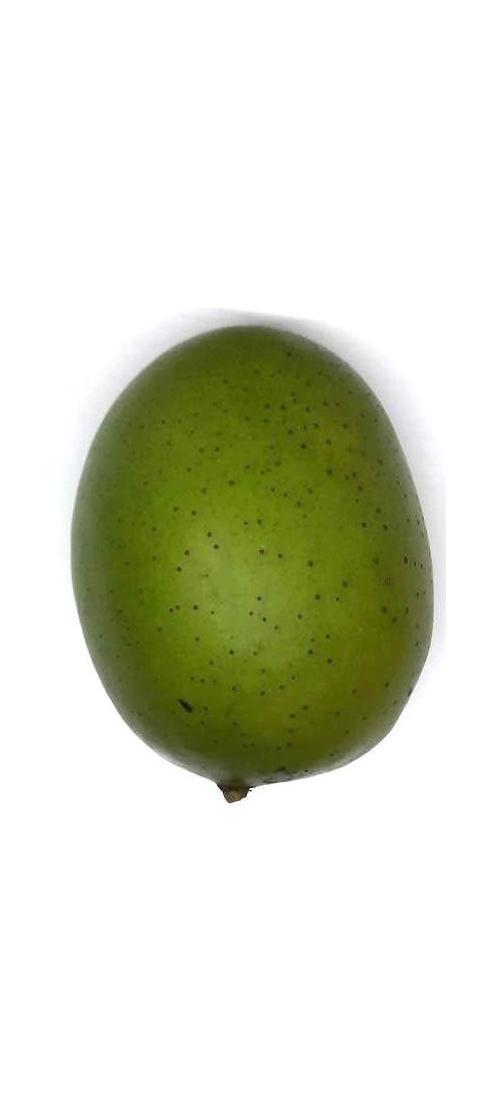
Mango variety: Langra